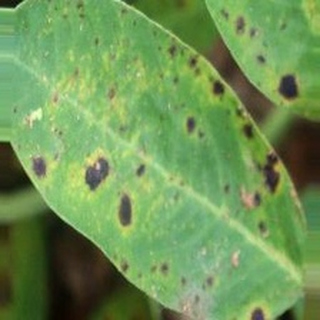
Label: groundnut_late_leaf_spot